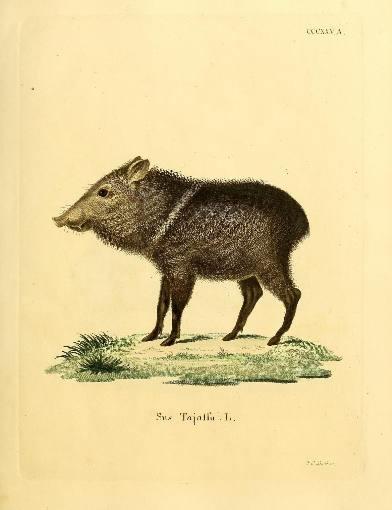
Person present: No